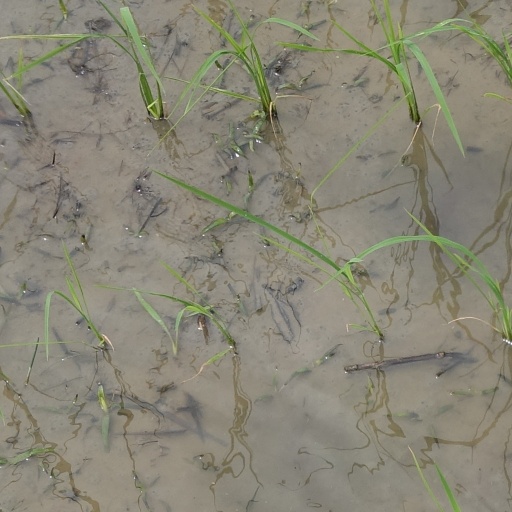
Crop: rice